Moshe Kochavi

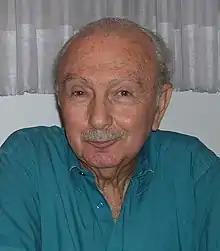

Moshe Kochavi (1928–2008) was an Israeli archaeologist and a founding faculty member of Tel Aviv University's Department of Archaeology and Near Eastern Studies.